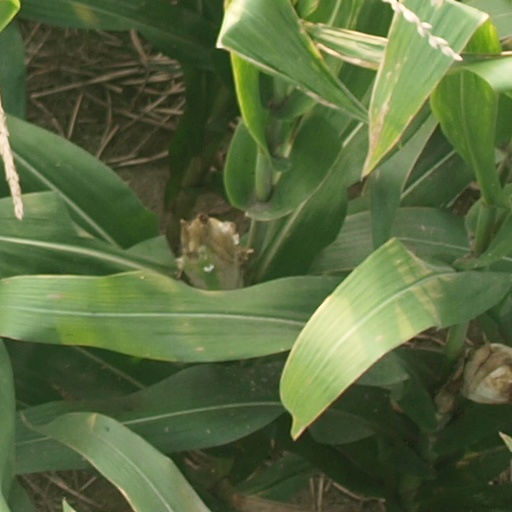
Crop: maize; corn